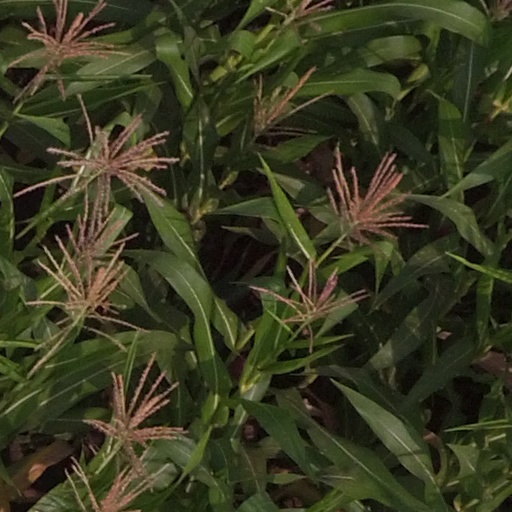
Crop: maize; corn